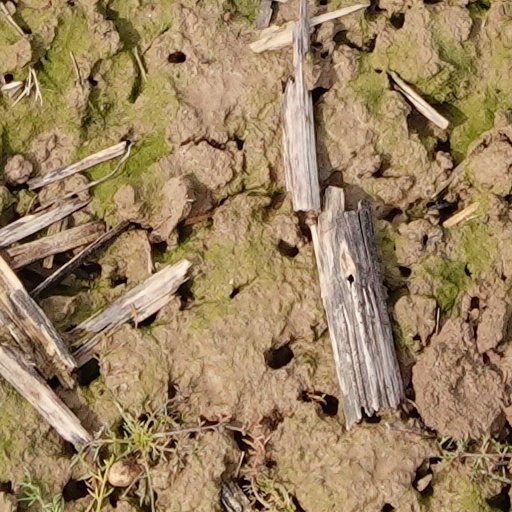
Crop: wheat